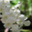
Label: orchid